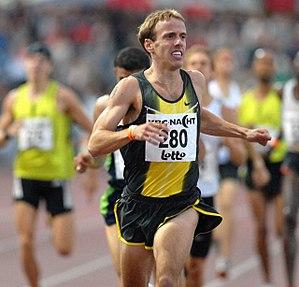
Alan Webb, né le 13 janvier 1983 à Ann Arbor, Michigan, est un athlète américain